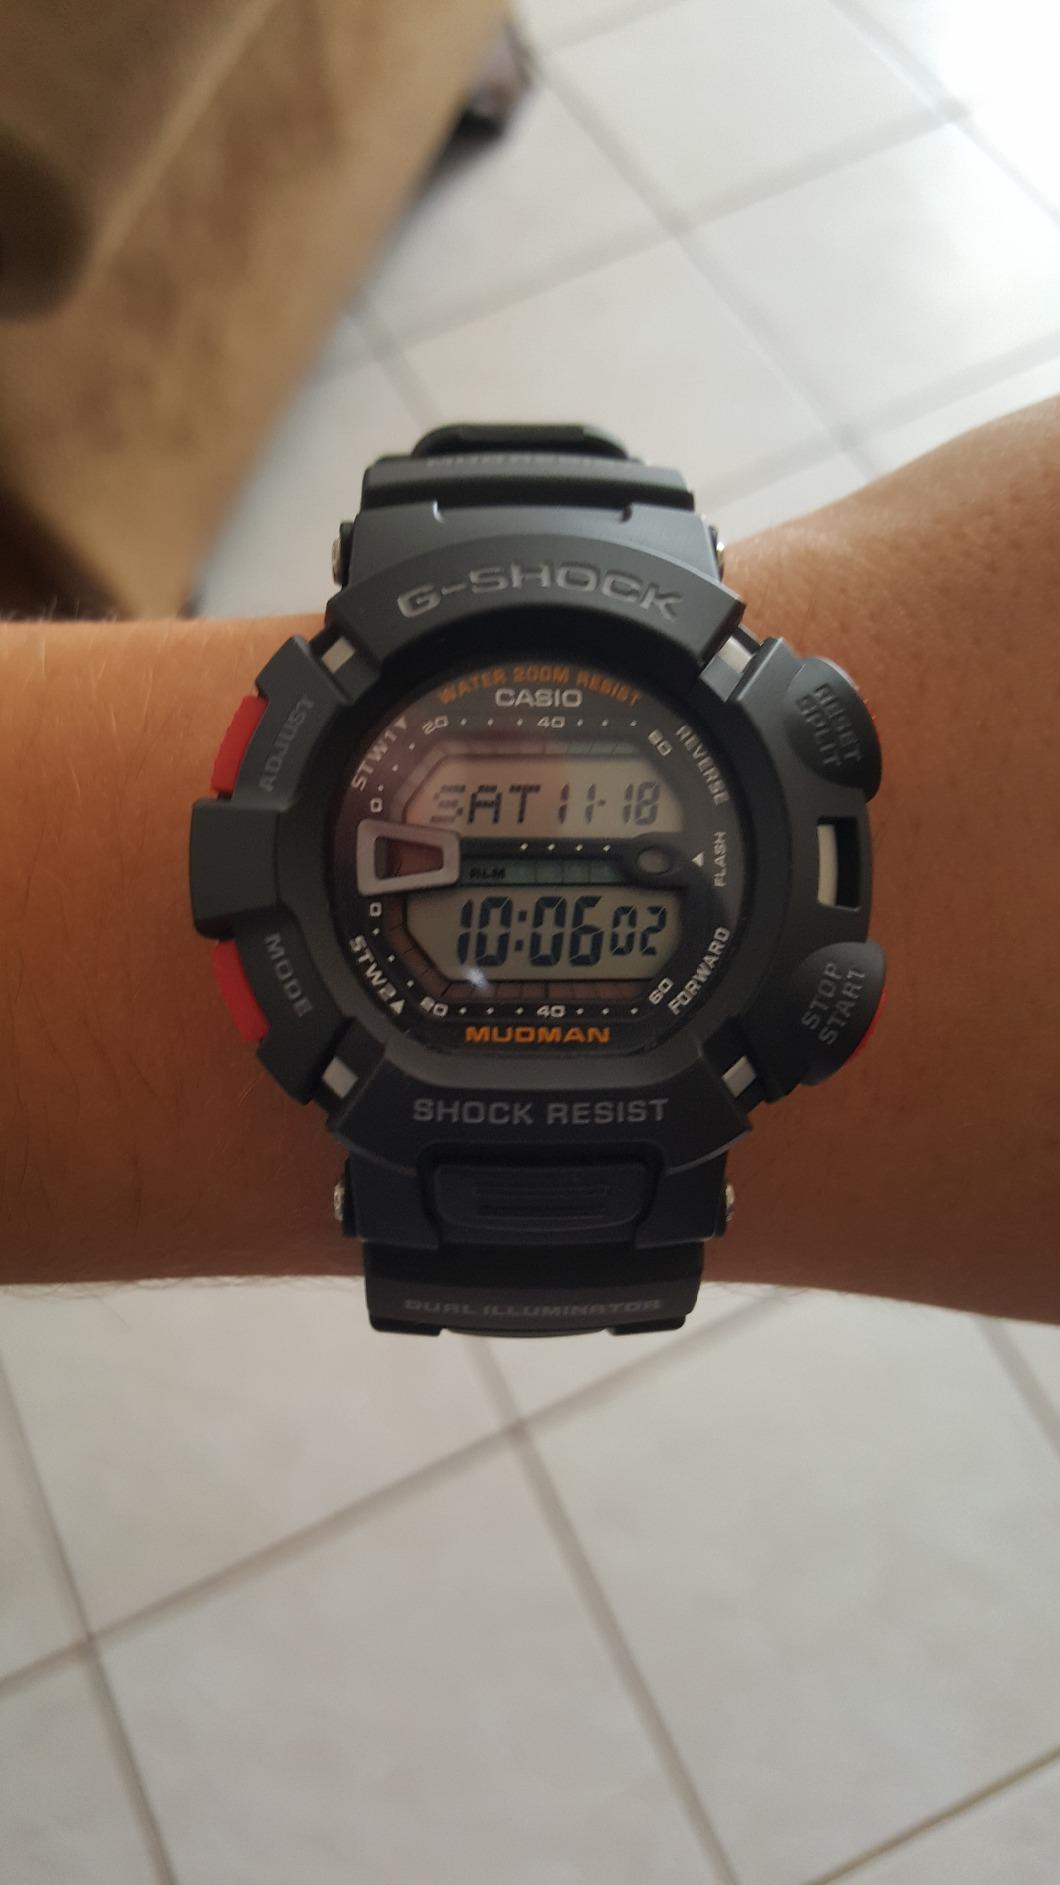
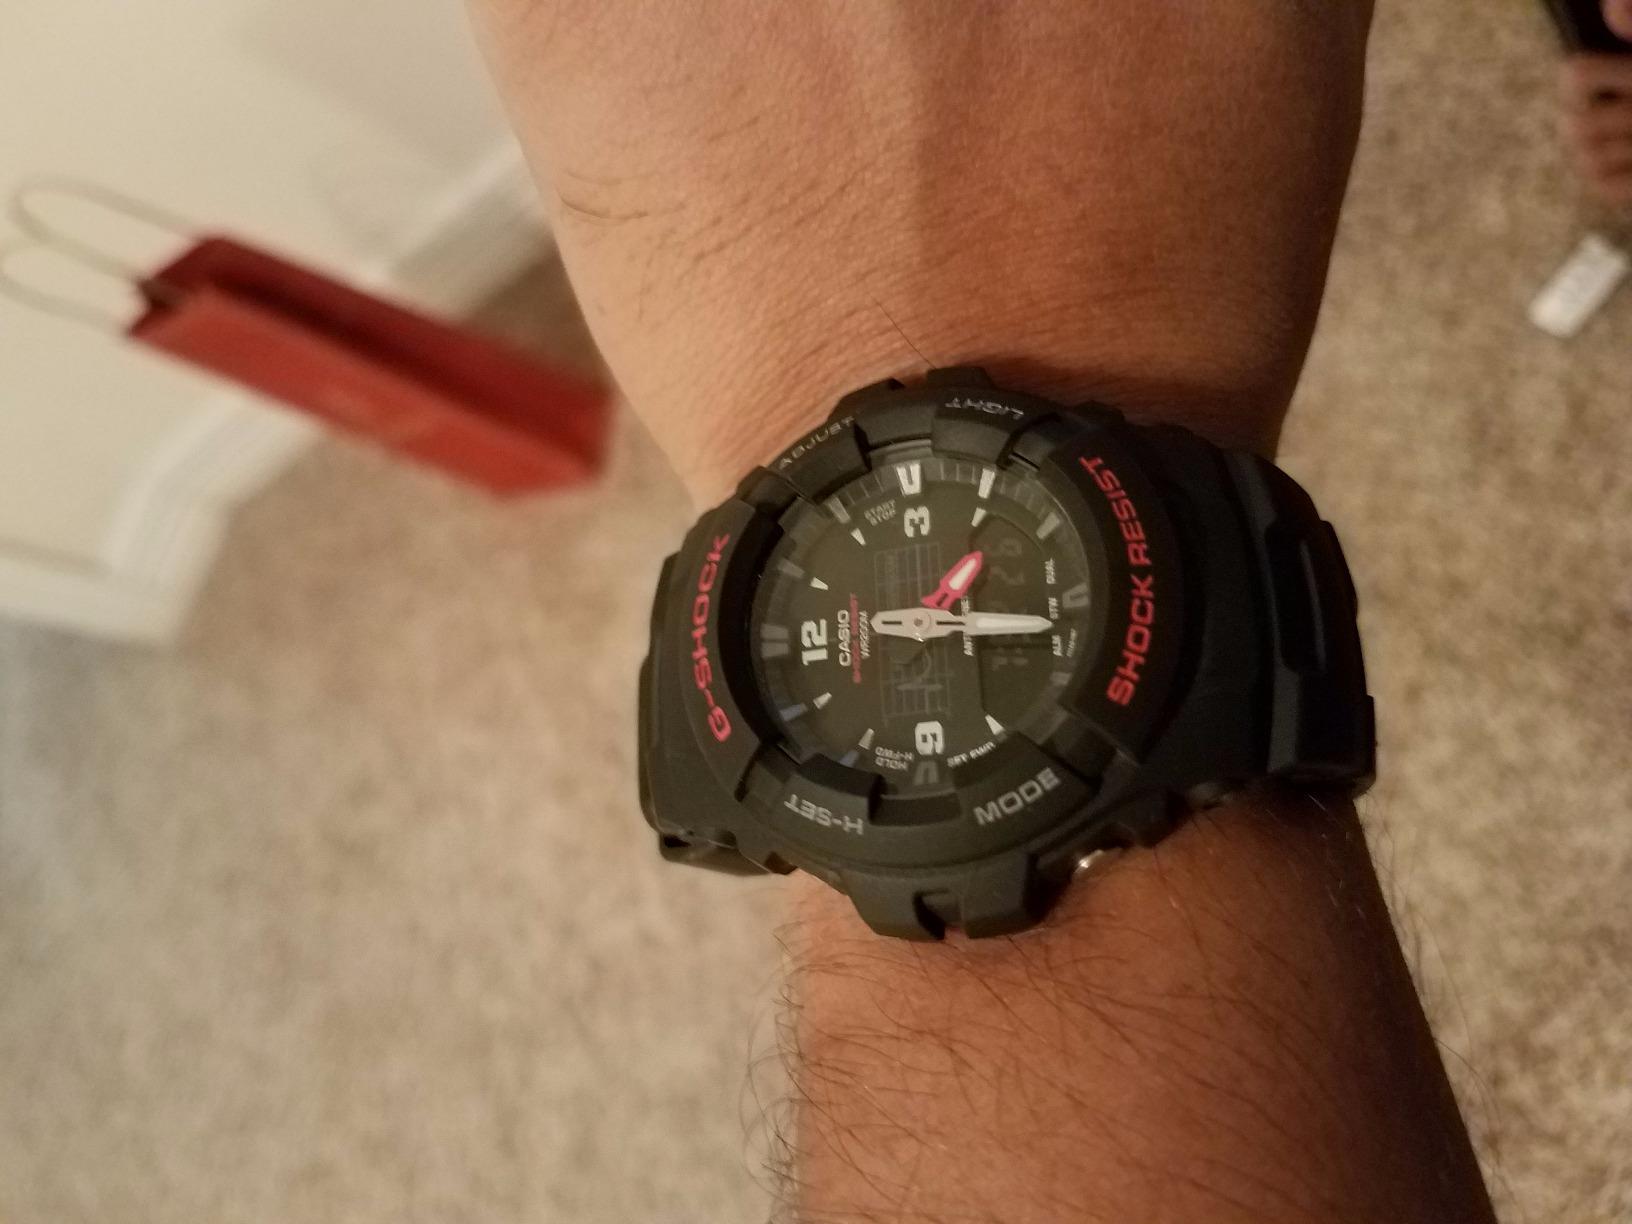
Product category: accessories_watch
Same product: no